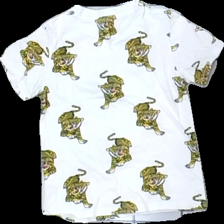
View: back
Type: T-shirt
Category: Children
Brand: Mywear (Ica)
Colors: White, Black, Yellow, Red
Material: 100% bomull
Pattern: Animal print
Cut: C-collar
Size: 98
Season: All
Stains: Minor
Damage: smuts fläckar
Damage location: top center
Damage 2: nopprigt
Damage 2 location: middle center
Damage 3: nopprigt
Damage 3 location: middle center
Price range: <50
Recommended usage: Export
Description: t-shirt
Comment: lite urtvättad